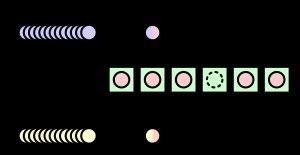
En informatique, une tâche est une unité d’exécution dite aussi unité de travail. Il s'agit d'un terme global qui peut être précisé par une dénomination plus spécifique tel que le processus, le processus léger, le fil d'exécution et le mécanise de requête-réponse.